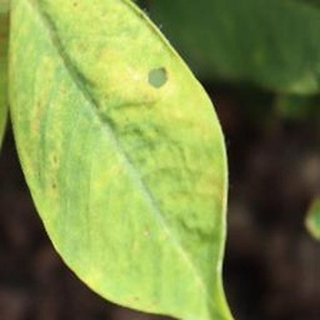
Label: groundnut_nutrition_deficiency